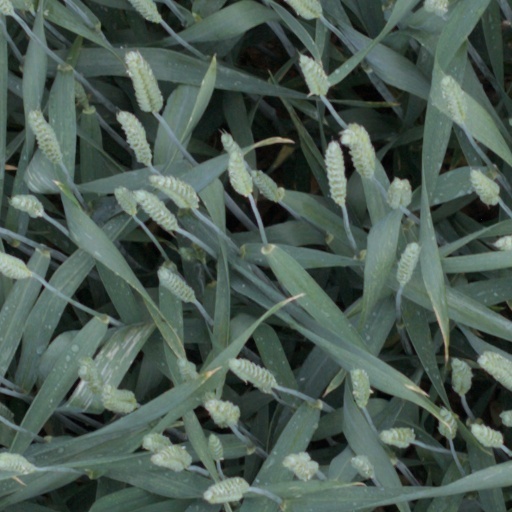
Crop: wheat